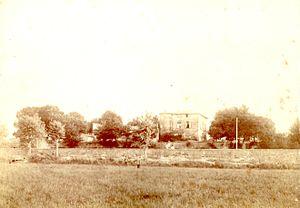
Vue du château de la CALADE depuis les champs en 1892
Le château de la Calade est un château situé à Puyricard, commune d'Aix-en-Provence, et construit à partir de 1632 au bord de la Touloubre. Il appartient à un particulier.